Culture of ancient Rome

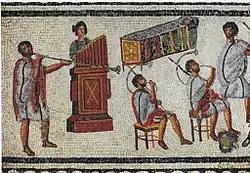
Musicians playing a Roman "tuba," a water organ "(hydraulis)", and a pair of "cornua", detail from the Zliten mosaic, 2nd century AD

The native language of the Romans was Latin, an Italic language of the Indo-European family. Several forms of Latin existed, and the language evolved considerably over time, eventually becoming the Romance languages spoken today.